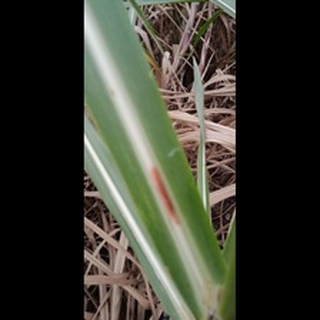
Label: sugarcane_red_rot